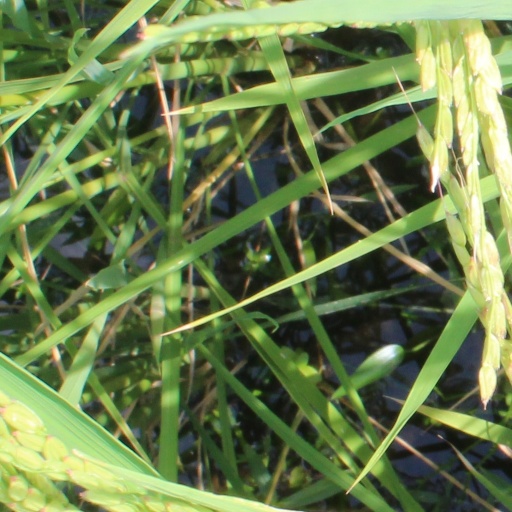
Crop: rice